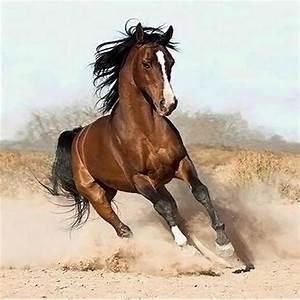
horse